Lee Woo Sing College

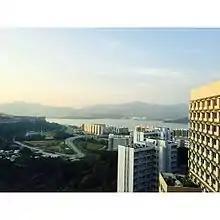
View from Dorothy and Ti-Hua KOO Building (Sunrise)

It is located to the northwest of the existing United College.